72nd Berlin International Film Festival

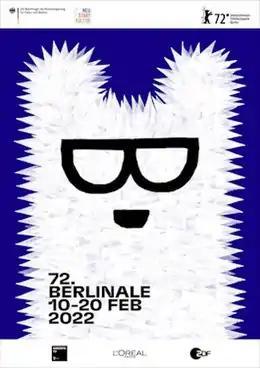
Festival poster

The 72nd annual Berlin International Film Festival, usually called the Berlinale, took place from 10 to 20 February 2022 in person. On 15 December 2021, the first film of the festival was announced.